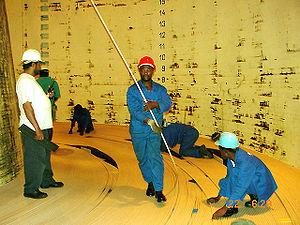
Chargement de câble sous-marin à bord d'un navire câblier
Un câble sous-marin est un câble posé sur le fond marin et destiné à acheminer des télécommunications ou à transporter de l'énergie électrique.